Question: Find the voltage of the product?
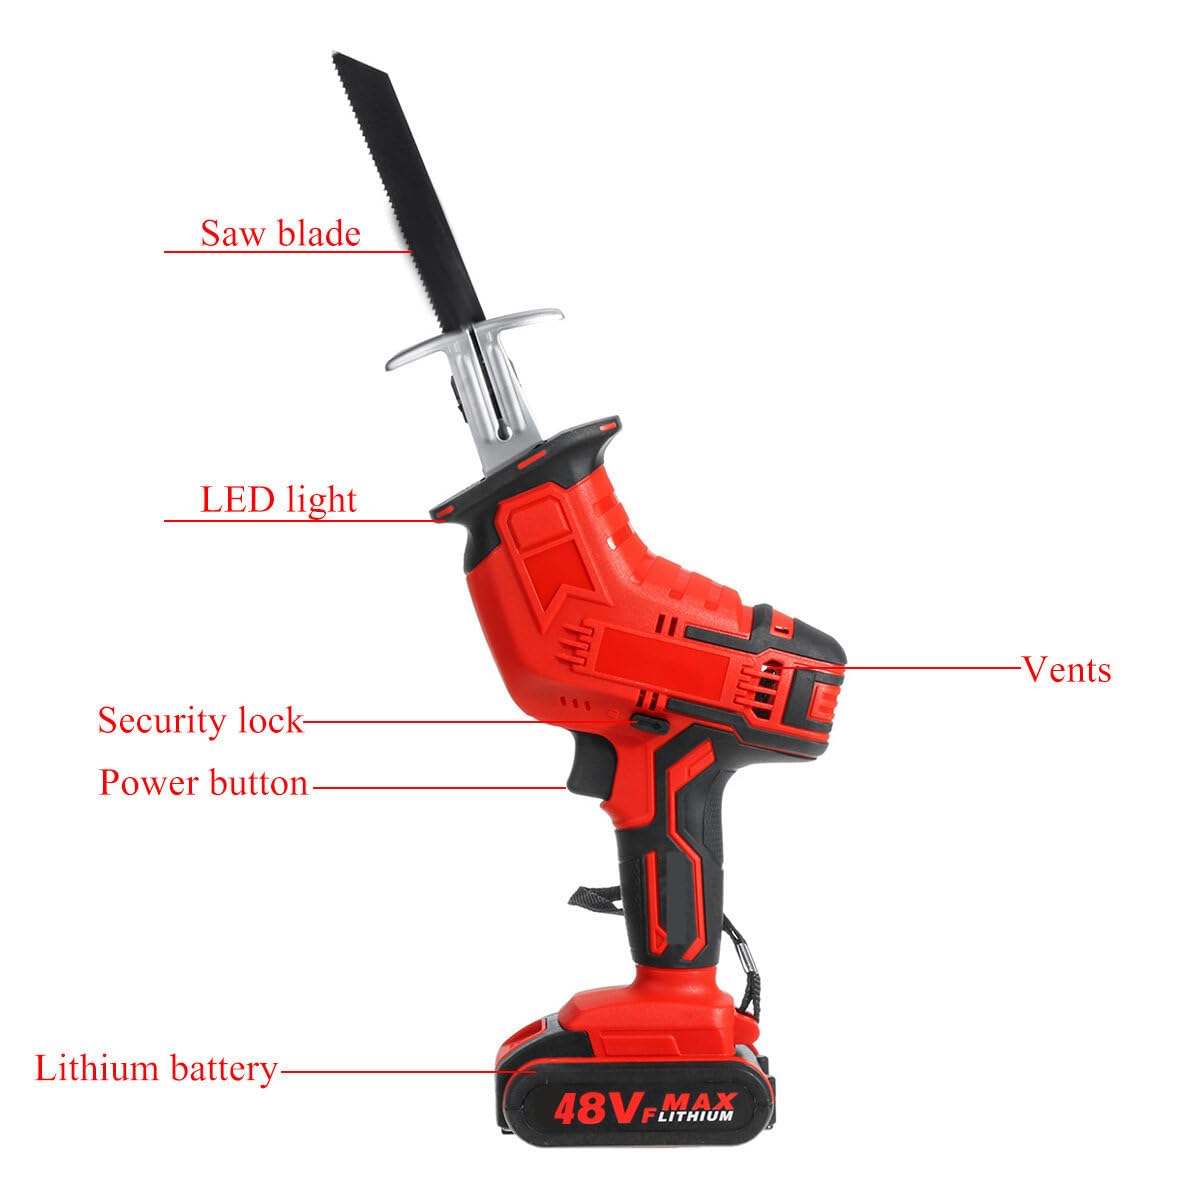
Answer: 48.0 volt